Loon Lake (Lake County, Illinois)

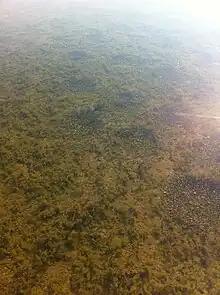

Invasive and non-native species have been found in Loon Lake. In August 2005 a Caiman was found in East Loon Lake. Zebra Mussel have been introduced into West and East Loon Lakes; it is not known how exactly they were introduced to the lakes, but it is suspected to come from either Lake Michigan or Geneva Lake in Wisconsin.